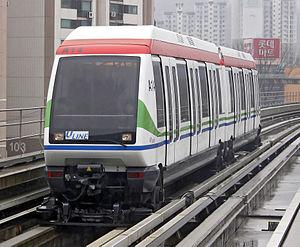
Le métro léger d'Uijeongbu est un système de métro de type VAL desservant Uijeongbu, ville située dans la banlieue nord de Séoul, en Corée du Sud. Une première ligne, baptisée « ligne U », comprenant 11,3 km et 15 stations, construite entièrement sur viaduc, est mise en service commercial le 1ᵉʳ juillet 2012. Elle est interconnectée à la ligne 1 du métro de Séoul au niveau de la station Hoeryong.